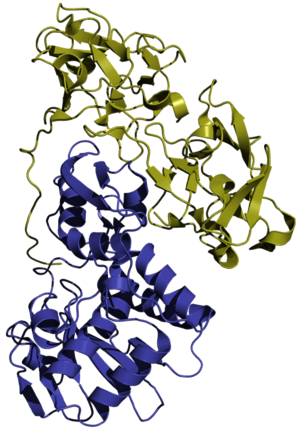
L’abrine est une toxalbumine extrêmement toxique, qui est présente dans les graines d’Abrus precatorius. Chez la souris, la dose létale médiane est de 0,7 µg/kg de masse corporelle lorsqu'elle est administrée par voie intraveineuse.